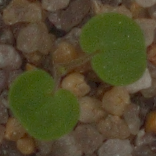
Label: smallflowered_cranesbill